National Register of Historic Places listings in Winchester, Virginia

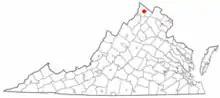
Location of Winchester in Virginia

This is intended to be a complete list of the properties and districts on the National Register of Historic Places in the independent city of Winchester, Virginia, United States. The locations of National Register properties and districts for which the latitude and longitude coordinates are included below, may be seen in an online map.